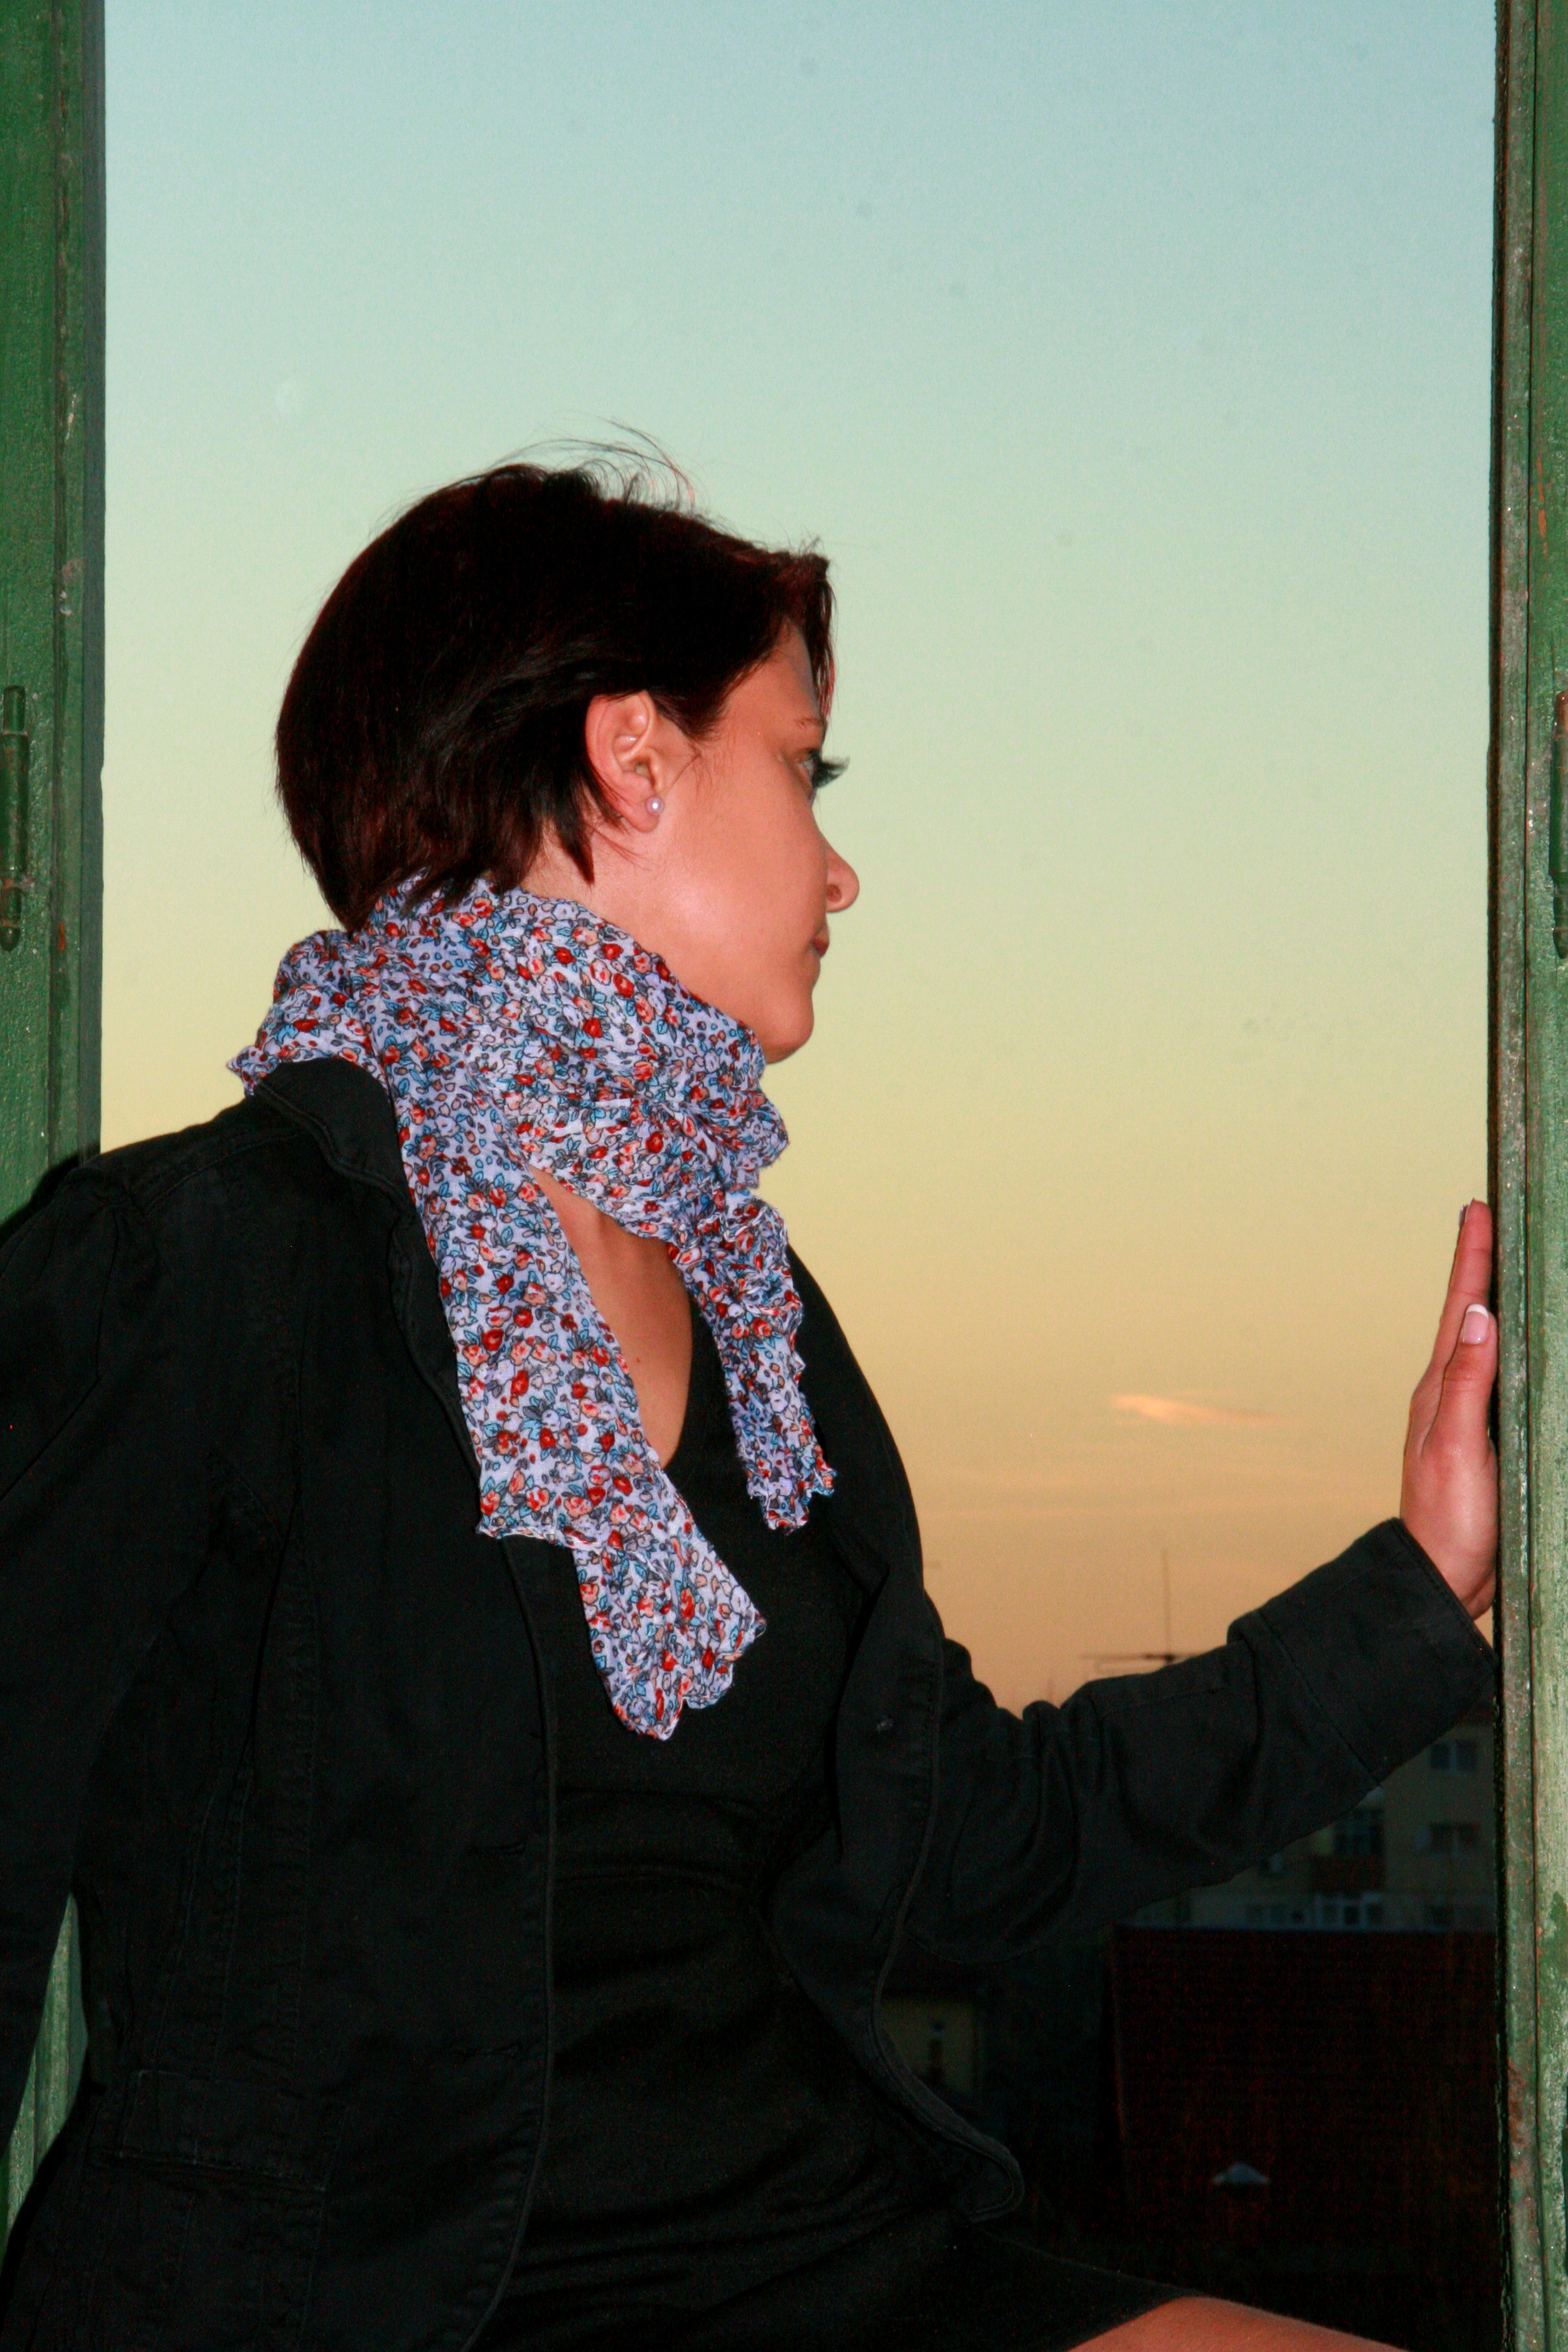
girl, window, love, sadness, color, fashion, lady, dress, calling, photograph, beauty, interaction, suffering